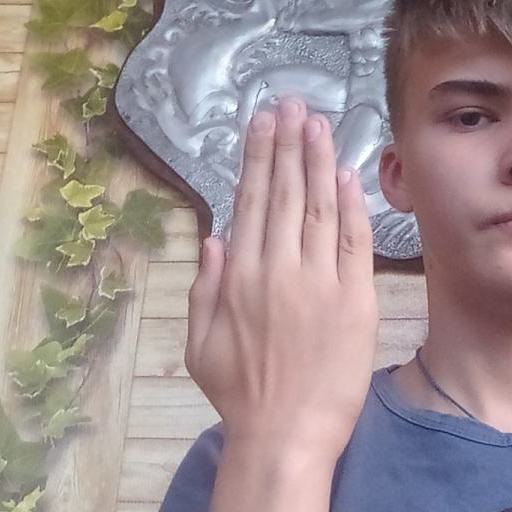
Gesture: stop_inverted